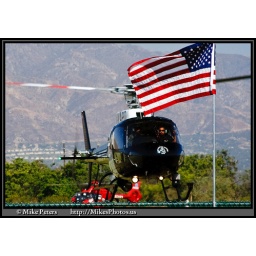
LAPD A-Star Air Ship painted in the new black and white scheme. N662PD @ 2010 American Heroes Airshow